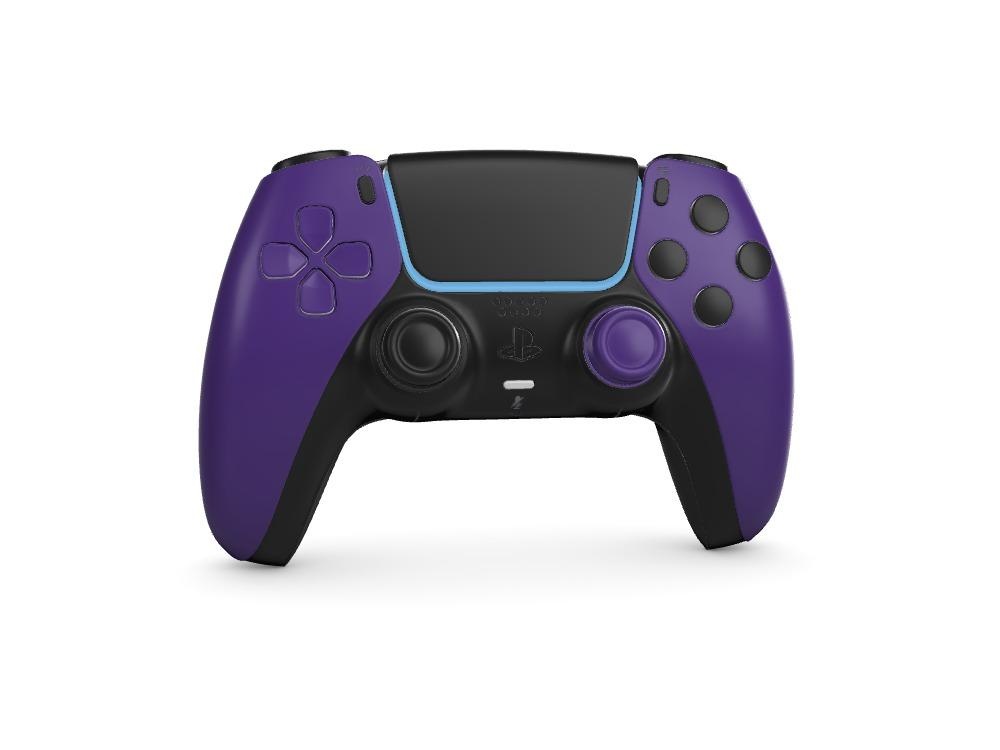
Custom Cinch PS5 Pro - Custom Design Ref: IGSZ6J
Specification: Front Shell - Premium Soft Touch Purple, Back Casing - Solid Black, Middle - Solid Black, Face Buttons - Premium Painted Black, DPad - Premium Painted Purple, TouchPad - Solid Black, Left Thumbstick - Solid Black, Right Thumbstick - Solid Purple, Thumbstick Type - Standard Height, Both Sticks Anti-Drift Hall Effect, Left Anti-Friction Ring - Solid Black, Right Anti-Friction Ring - Solid Purple, Menu Buttons - Premium Painted Black, Home Button - Solid Black, Bumpers - Default Black, Triggers - Premium Painted Purple, Laser Engraving Option - None, Back Buttons - None, Remap Chip - Non - Remappable, Trigger + Bumper Type - Mouse Click (Instant Shooting & Aiming), Button + DPad Type - Mouse Click (Instant Activation), Stick Drift Kit - None, Builder's Choice - No, Build Speed - Standard 6-8 Business Weeks, TikTok Video Review - No Video Review, Pro USB-C Cable - No cable, Warranty - Standard 30 Day
Brand: Cinch Gaming
Category: Electronics > Video Game Console Accessories > Home Game Console Accessories